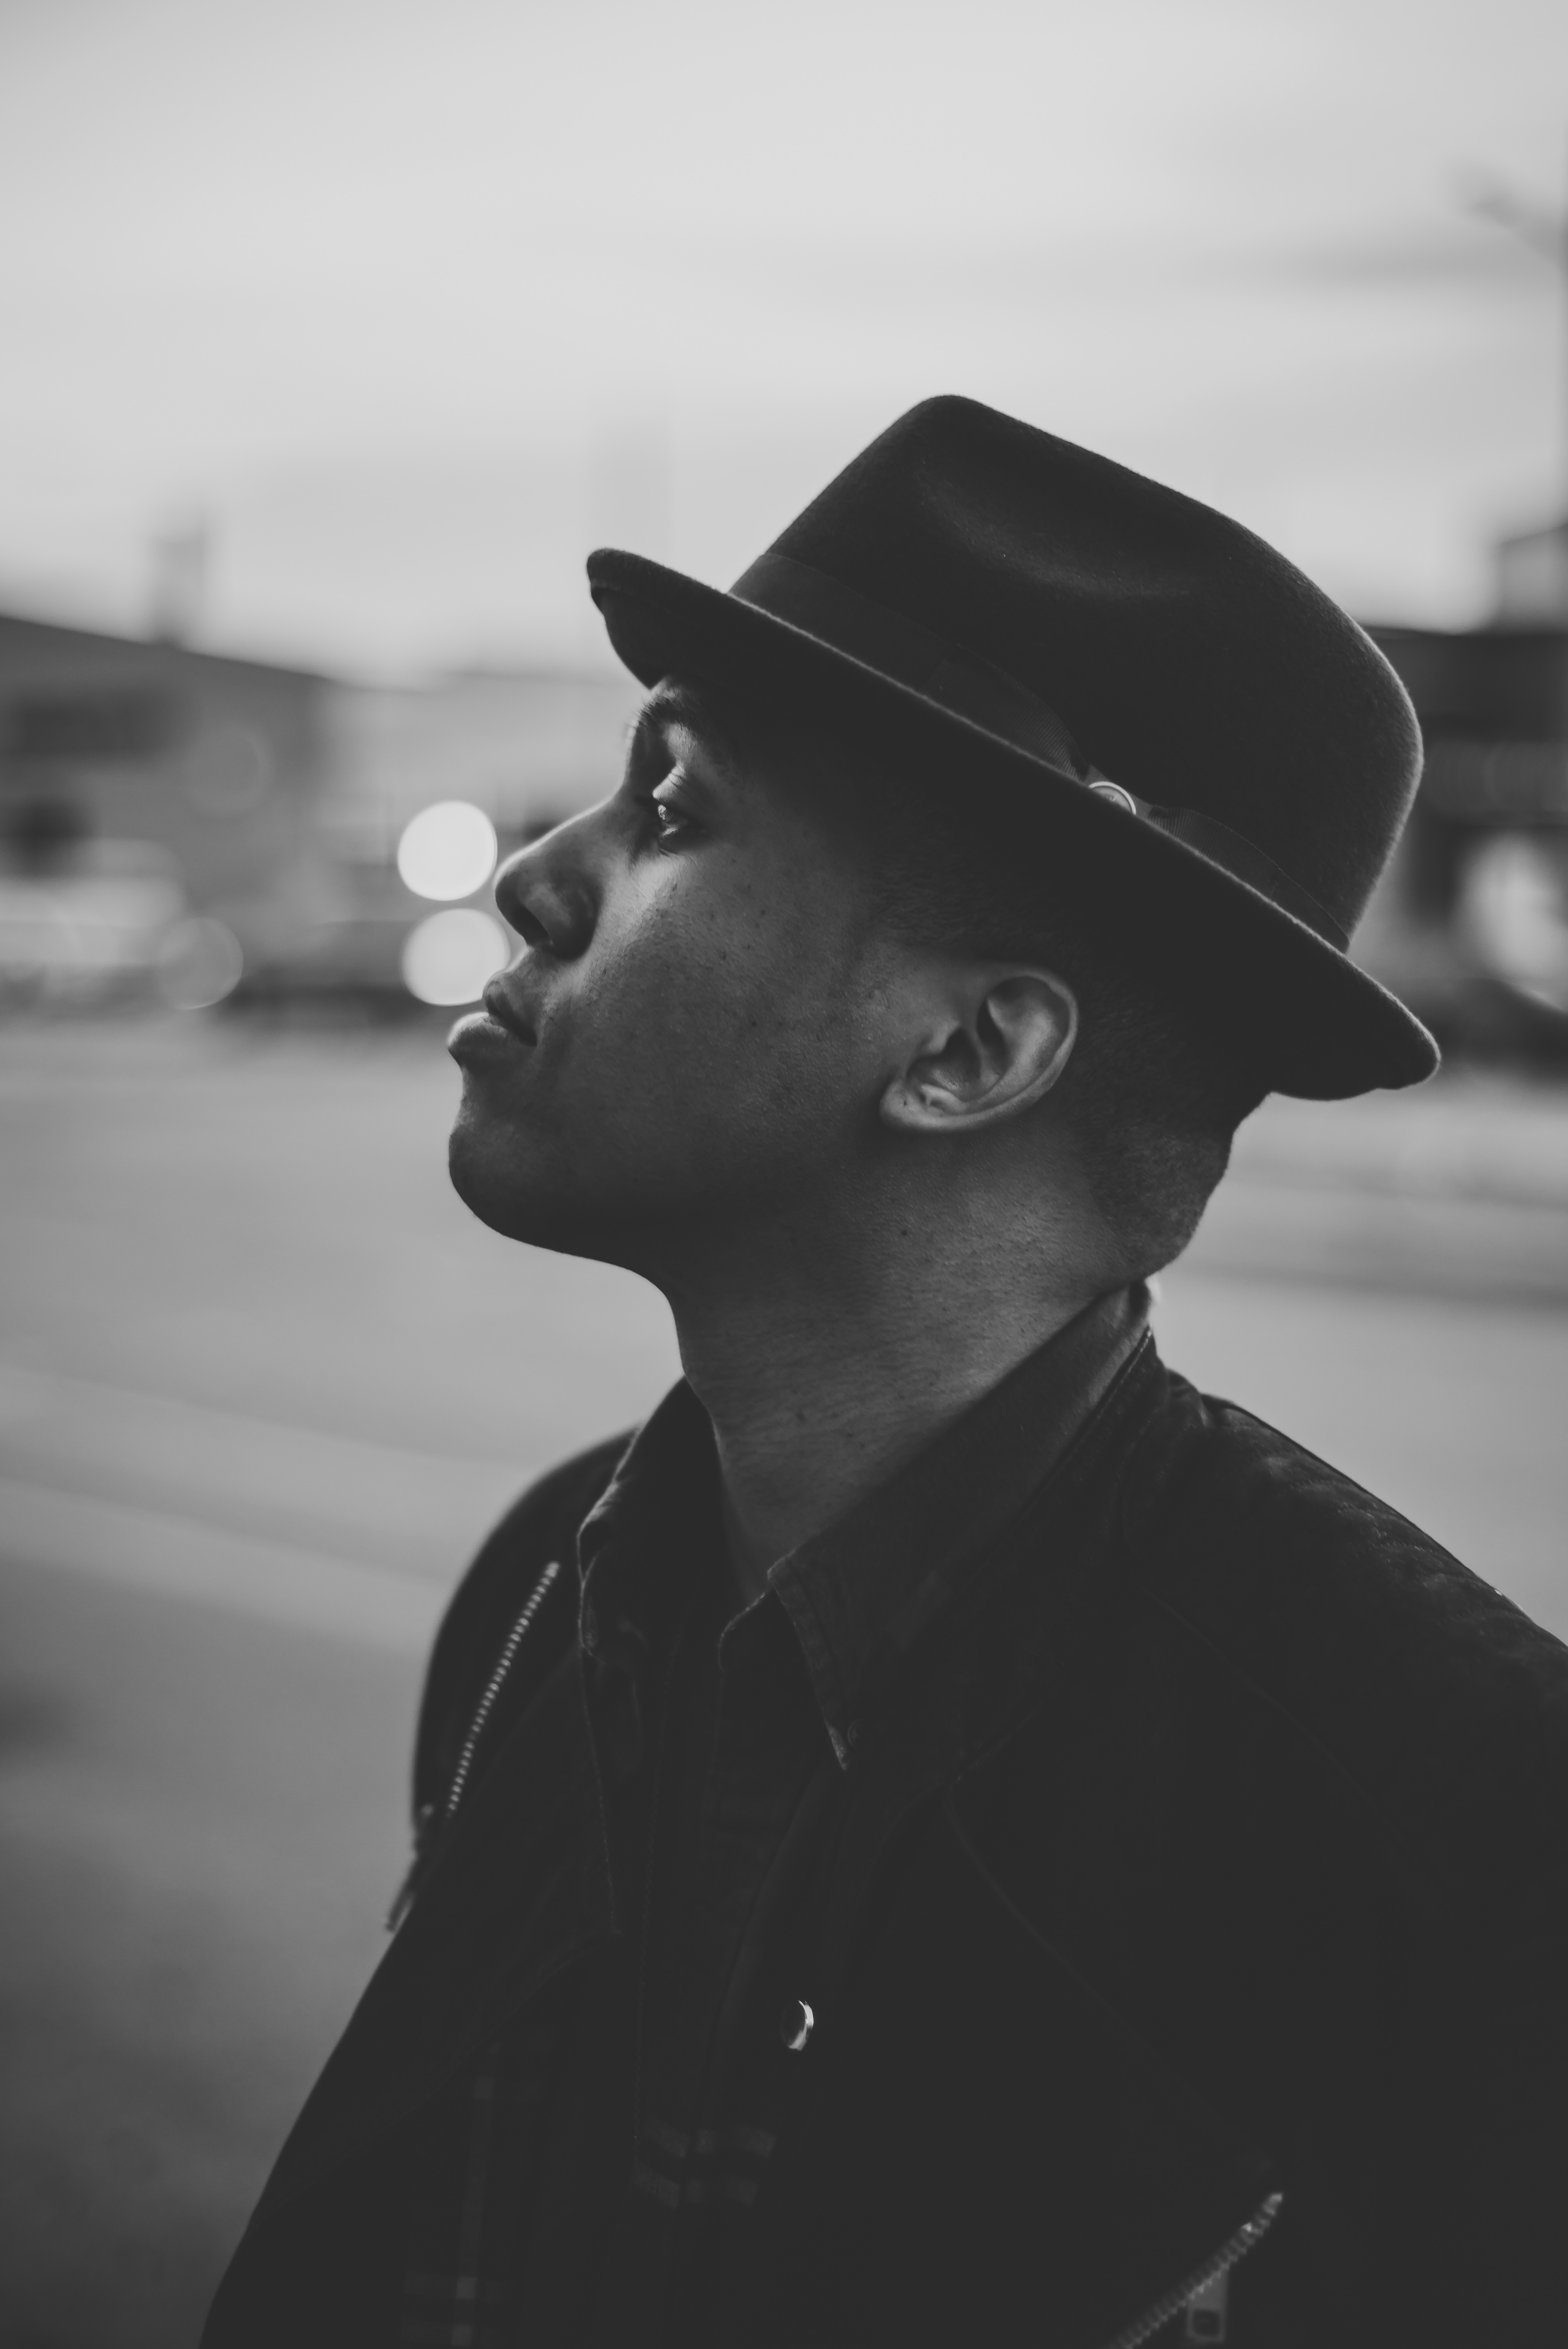
man, black and white, white, photography, male, portrait, hat, clothing, black, monochrome, gentleman, sunglasses, glasses, head, photograph, eyewear, monochrome photography, film noir, vision care